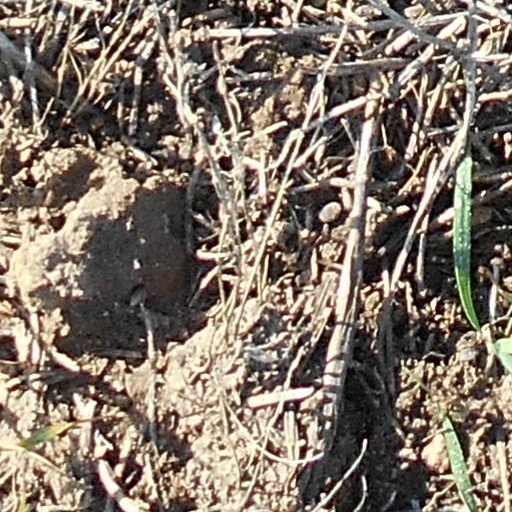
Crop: wheat